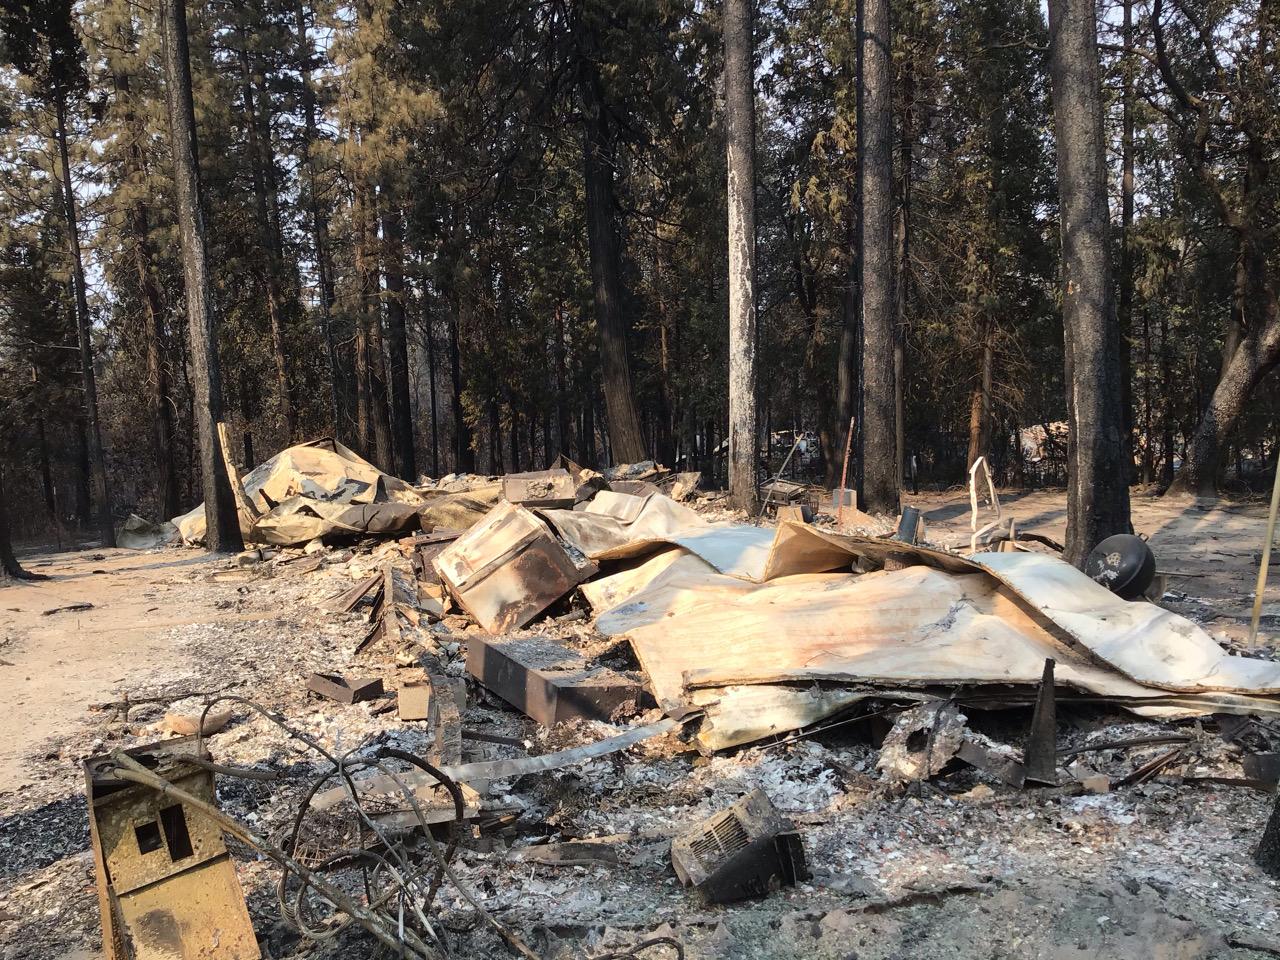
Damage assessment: destroyed